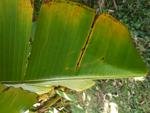
Label: xamthomonas